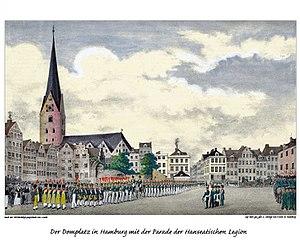
La Légion hanséatique est un corps de volontaires levé en 1813 dans les villes hanséatiques de Hambourg, Brême et Lübeck pendant la campagne d'Allemagne pour combattre l'occupation française napoléonienne. Elle est dissoute en 1814.